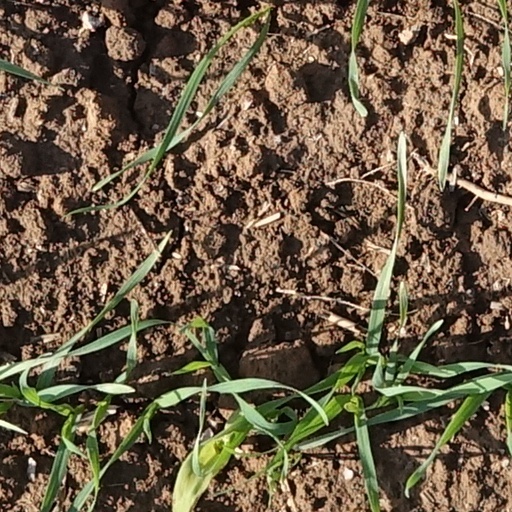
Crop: wheat